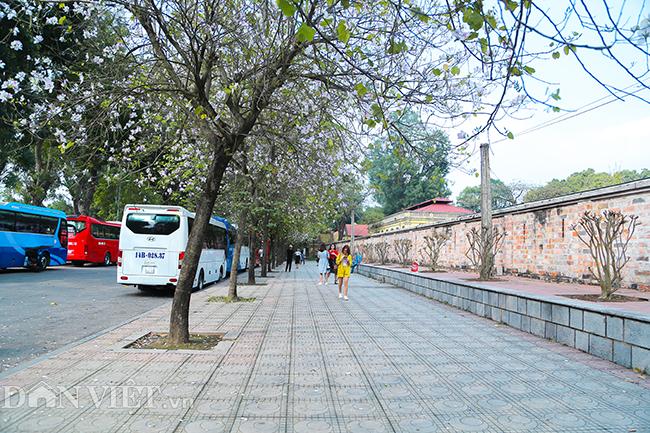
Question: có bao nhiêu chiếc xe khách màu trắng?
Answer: có một chiếc xe khách màu trắng